George Floyd protests in New York City

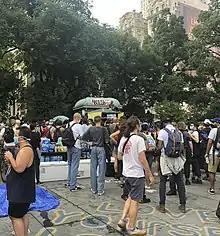
Occupy City Hall Protesters listening to a speech at City Hall Plaza calling for the defunding of the NYPD

The mayor renewed calls to change the name of a street in Fort Hamilton, Brooklyn, named after Confederate general Robert E. Lee. He had done so before, in 2017, but the Army declined the request. Governor Andrew Cuomo also addressed calls to take down the statue of Christopher Columbus in Columbus Circle in Manhattan. Cuomo said he did not support removing the statue. While he agreed with objections to Columbus's actions, he said "the statue has come to represent and signify appreciation for the Italian-American contribution to New York".